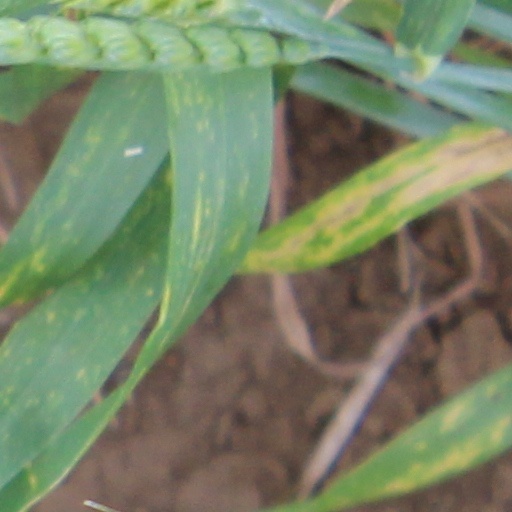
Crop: wheat